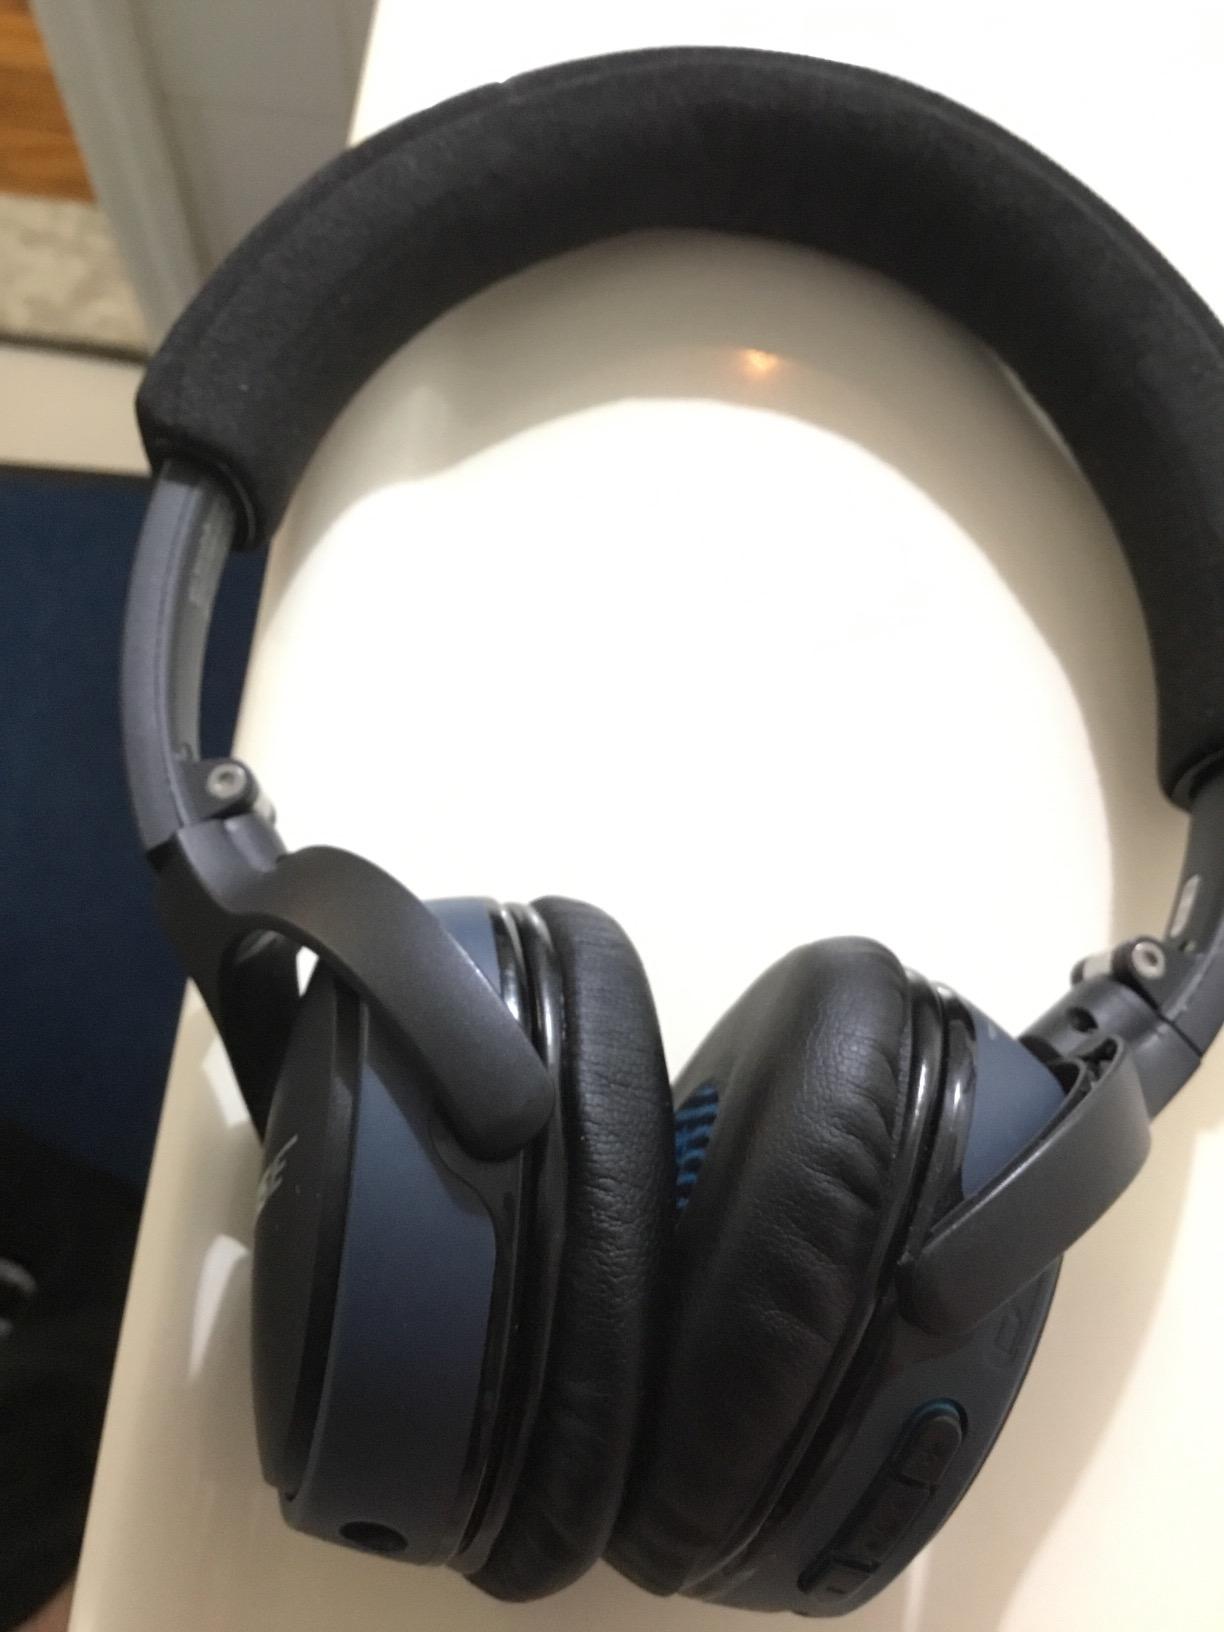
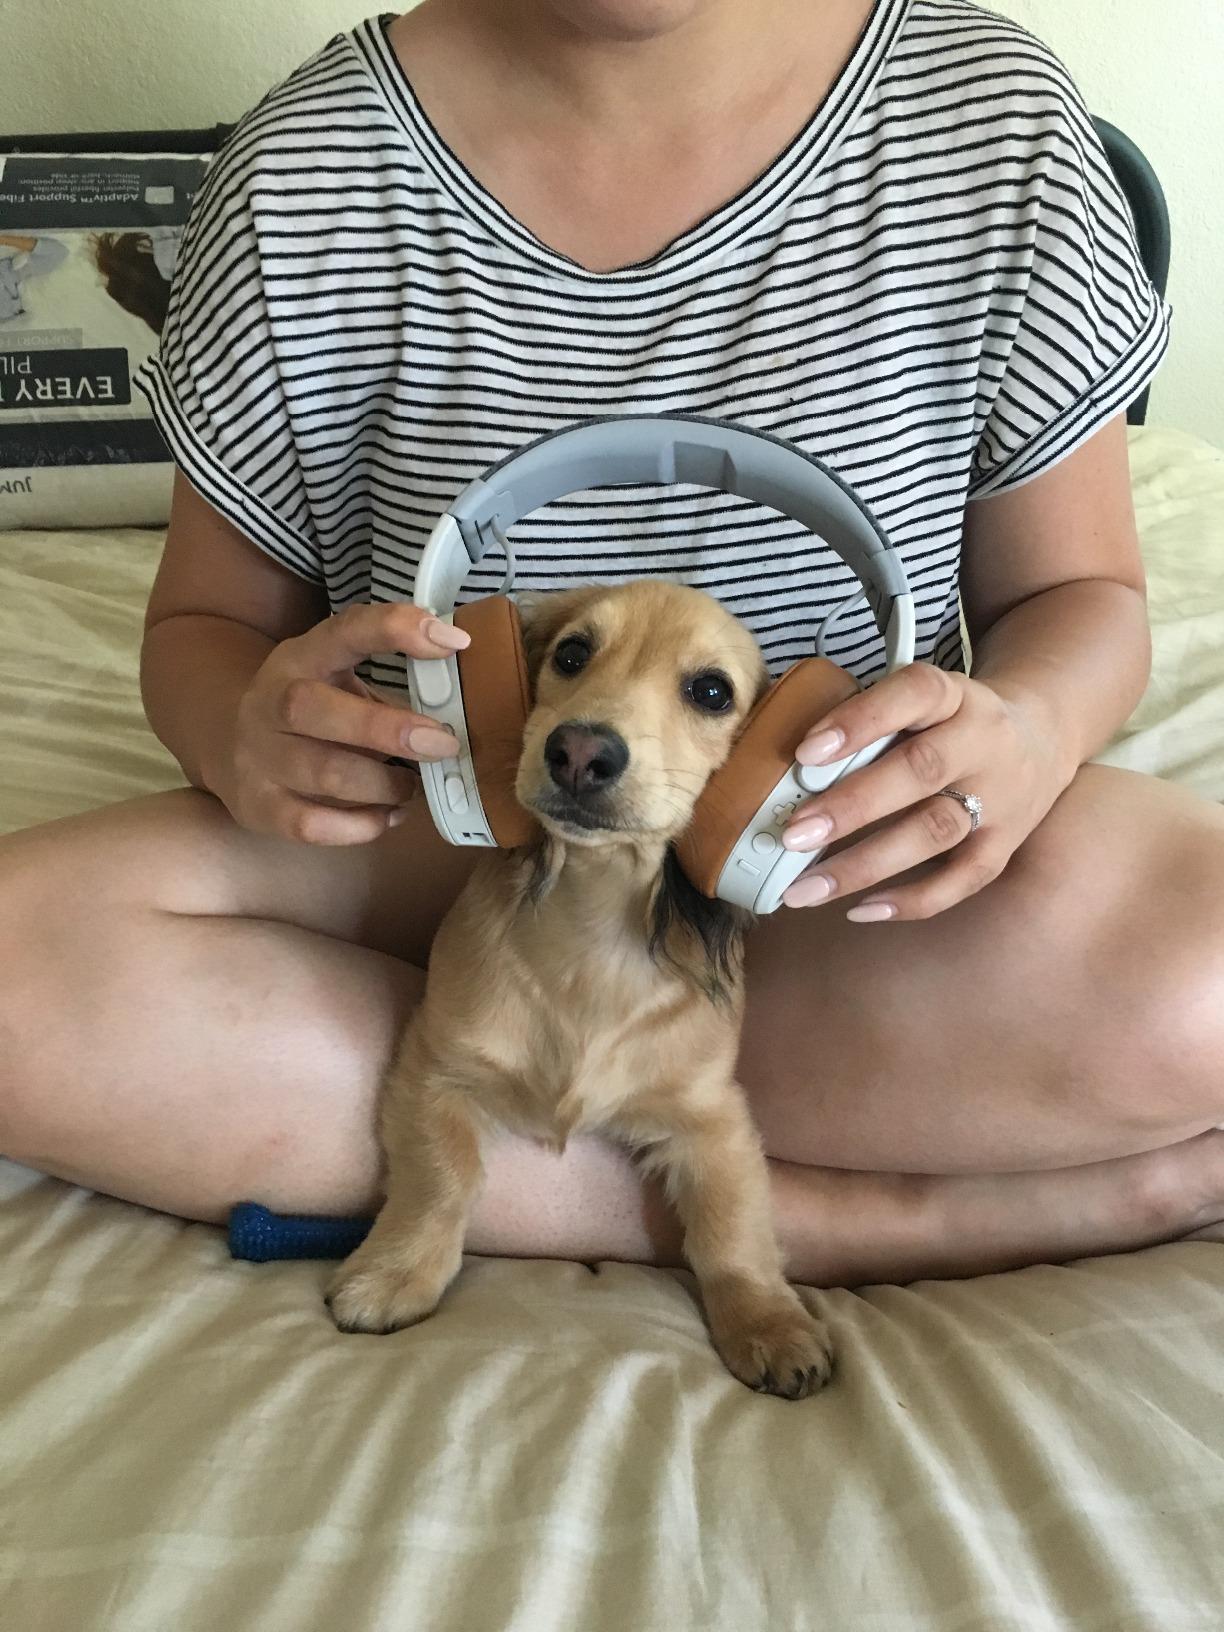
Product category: headphones
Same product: no